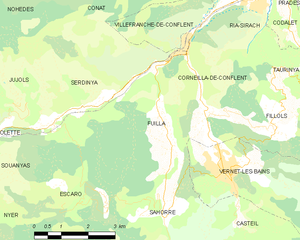
Fuilla
Kort over kommunen
Kort over kommunen
Fuilla er en by og kommune i departementet Pyrénées-Orientales i Sydfrankrig.